Three Poplars in Plyushchikha

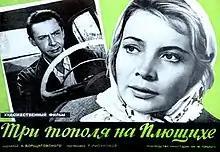

Three Poplars in Plyushchikha is a 1968 romantic drama feature film directed by Tatyana Lioznova based on the story by Alexander Borschagovsky "Three Poplars in Shabolovka". The film was a box-office success, it was seen by 26 million people in the USSR.